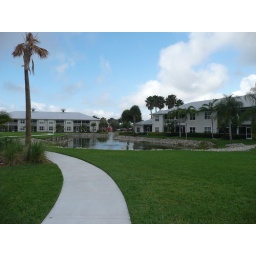
Just some of the 17 buildings that house 12 condos in each building (some have an additional den).